John Russell (actor)

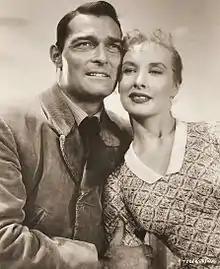
Russell and Penny Edwards in "The Dalton Girls" (1957)

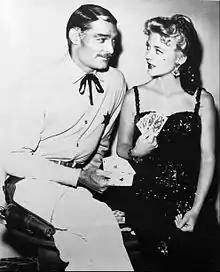
Russell and Peggie Castle in "Lawman" (1959)

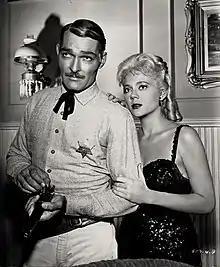
Russell and Castle in "Lawman" (1962)

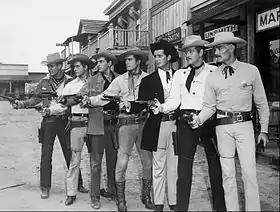
Publicity still with 1959 Warner Bros. series leads Will Hutchins ("Sugarfoot"), Peter Brown ("Lawman"), Jack Kelly ("Maverick"), Ty Hardin ("Bronco"), James Garner ("Maverick"), Wayde Preston "(Colt .45"), and John Russell ("Lawman")

Russell signed a contract with 20th Century Fox in 1945 and made his first film appearance as a guard in "A Royal Scandal". He played several supporting parts while at Fox, acting the role of a junior law partner in the Clifton Webb comedy "Sitting Pretty" (1948) as well as a navy pilot in "Slattery's Hurricane" (1949). He primarily played secondary roles, often in Western films, including William A. Wellman's 1948 "Yellow Sky." Later, however, he signed with Republic Pictures, where he was cast in a starring role opposite Judy Canova in "Oklahoma Annie" (1952).